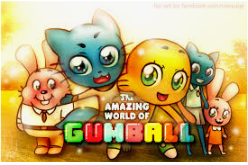
Portrait style: Cartoon Portrait